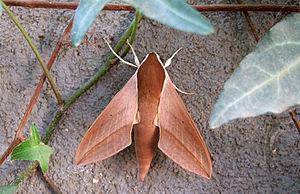
Theretra alecto est une espèce d'insectes lépidoptères de la famille des Sphingidae, de la sous-famille des Macroglossinae, de la tribu des Macroglossini, de la sous-tribu des Choerocampina et du genre Theretra.